Brick-lined well

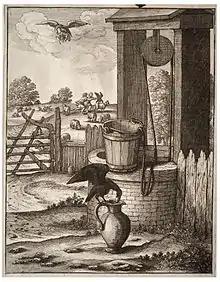
"The Crow and the Pitcher" by Wenceslaus Hollar (1607–1677)

A brick-lined well is a hand-dug water well whose walls are lined with bricks, sometimes called "Dutch bricks" if they are trapezoidal or made on site. The technique is ancient, but is still appropriate in developing countries where labor costs are low and material costs are high.